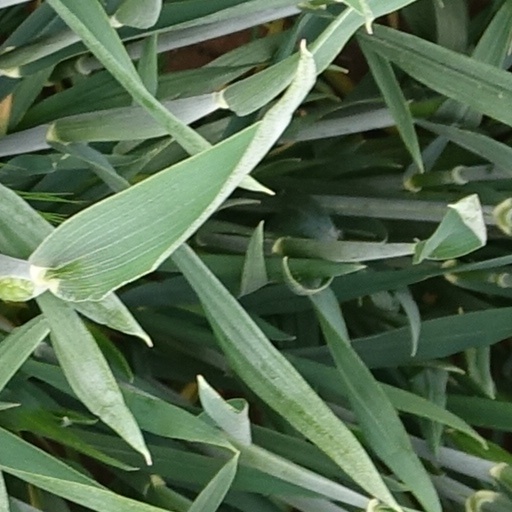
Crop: wheat